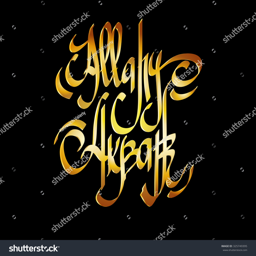
calligraphy of person black background .